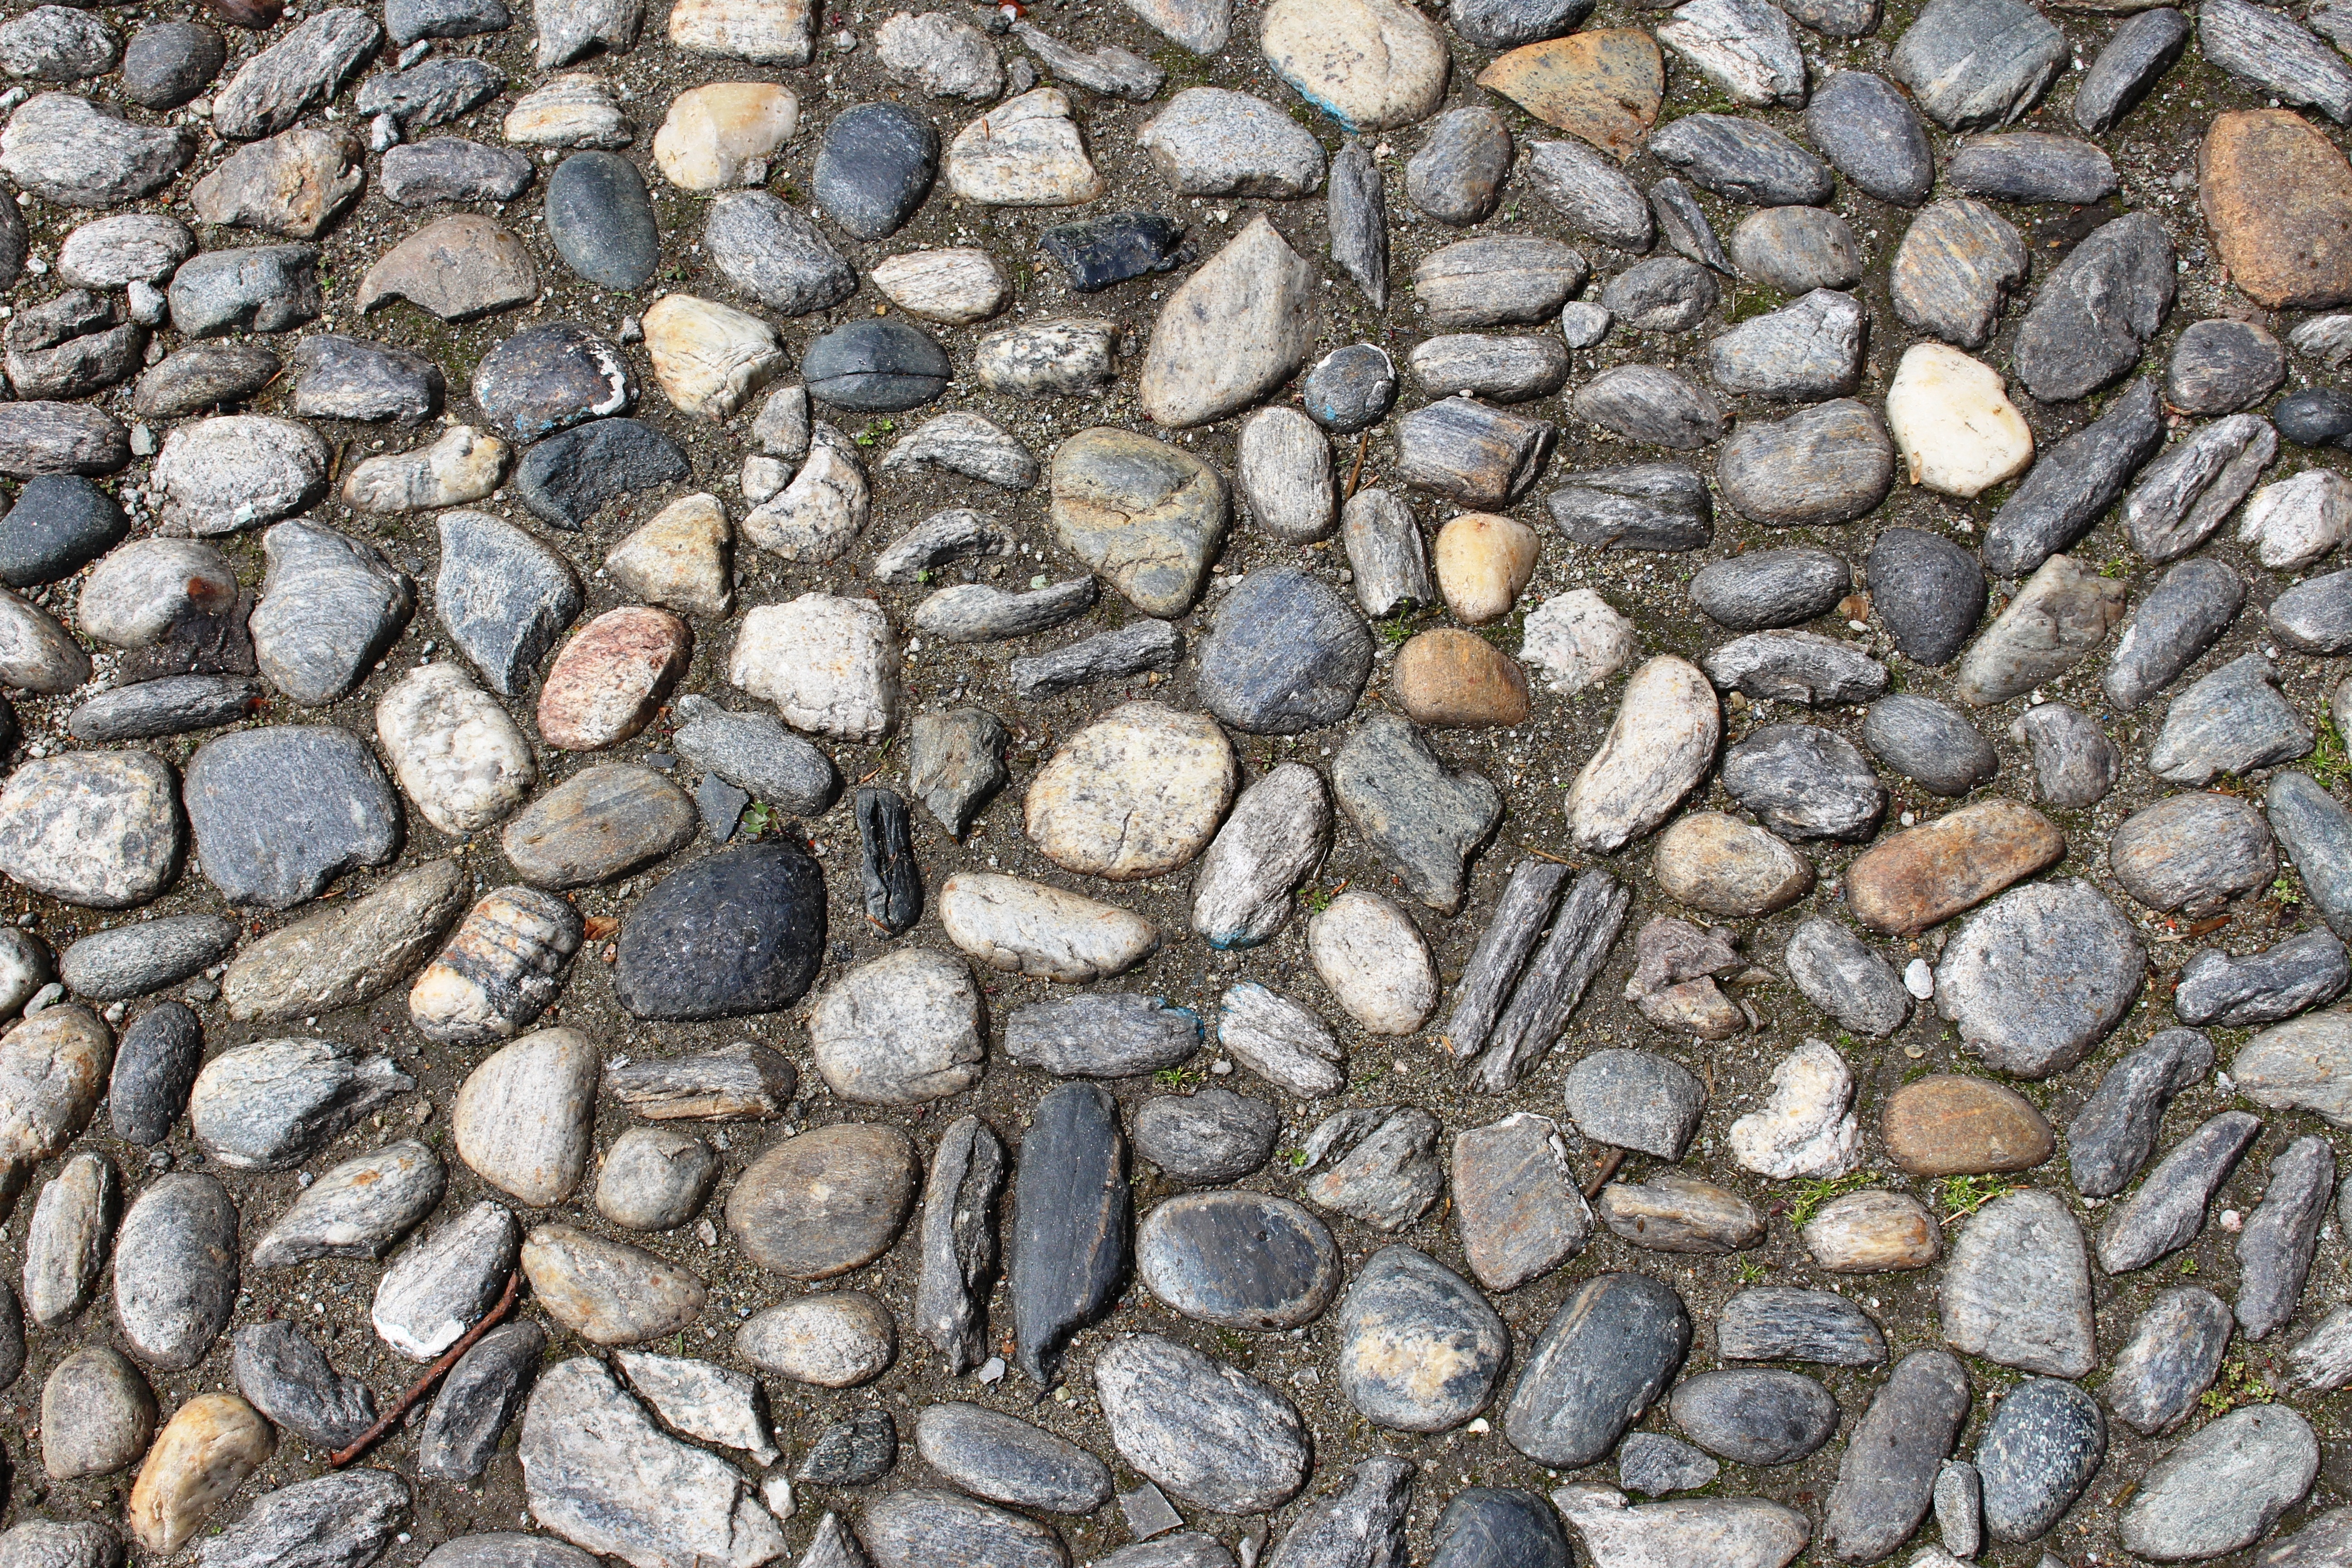
rock, wood, cobblestone, wall, asphalt, pavement, pebble, space, soil, stone wall, material, rubble, gravel, switzerland, locarno, piazza grande, paving stones, ticino, flooring, road surface